Rocar DAC

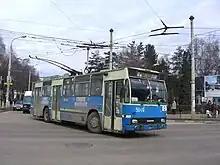
A Rocar 212E trolleybus in Suceava

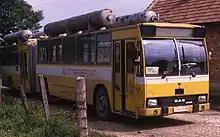
DAC 117 UD (interurban variant) with methane gas tanks that were typical of 1986 in Romania

Rocar DAC was a series of buses and trolleybuses produced by the Autobuzul (later Rocar) company of Bucharest, Romania, between 1979 and 2000. They were available in both standard 12-meter models and articulated, 17-meter models. The first examples to enter service were DAC 117UDs that were made towards the end of 1978 and entered service with the ITB in Bucharest in April 1979.